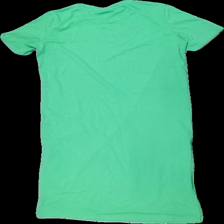
View: back
Type: Dress
Category: Ladies
Brand: Not in the list
Brand text on label: vila
Colors: Green
Material: 75% polyester 25% bomull
Cut: C-collar
Size: S
Season: All
Damage: luddig
Damage location: top center
Damage 2: luddig
Damage 2 location: middle center
Damage 3: luddig
Damage 3 location: middle center
Price range: <50
Recommended usage: Reuse
Description: lång tight t-shirt klänning